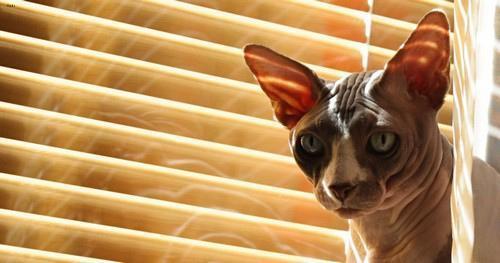
Sphynx